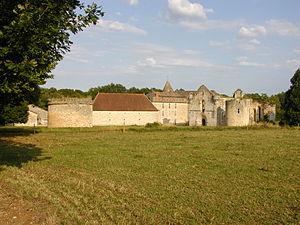
vue générale de l'abbaye Notre-Dame de La Réau, Saint-Martin-L'Ars (86), France
L’abbaye Notre-Dame de la Réau, située sur la rive gauche du Clain dans un coin isolé des confins du Poitou et de la Basse-Marche, est fondée au XIIᵉ siècle par les chanoines suivant la règle de saint Augustin ; elle se trouve sur la commune de Saint-Martin-l'Ars dans le département de la Vienne.
Cet article recense les sites retenus pour le loto du patrimoine en 2018.